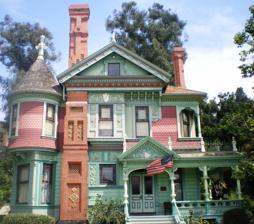
Building: Hale House (Los Angeles, California)
Country: United States of America
Year built: 1885
Historic house in California, United States For the historic house in South Kingstown, Rhode Island, see Hale House (South Kingstown, Rhode Island) . For the Hale House Center in Harlem, New York, see Clara Hale . United States historic place Hale House U.S. National Register of Historic Places Los Angeles Historic-Cultural Monument No. 40 Hale House, 2008 Show map of the Los Angeles metropolitan area Show map of California Show map of the United States Location Heritage Sq., 3800 N. Homer St., Highland Park, Los Angeles, California Coordinates 34°5′17.5″N 118°12′28.5″W / 34.088194°N 118.207917°W / 34.088194; -118.207917 Built 1887 Architect Joseph Cather Newsom Architectural style Queen Anne - Victorian NRHP reference No. 72000230 LAHCM No. 40 Significant dates Added to NRHP September 22, 1972 Designated LAHCM June 15, 1966 Hale House is a Queen Anne style Victorian mansion built in 1887 in the Highland Park section of northeast Los Angeles, California .  It has been described as "the most photographed house in the entire city", and "the most elaborately decorated". In 1966, it was declared a Historic-Cultural Monument , and in 1972 it was listed on the National Register of Historic Places . The house was relocated in 1970 to the Heritage Square Museum in Montecito Heights where it remains open to the public. Early years The Hale House was designed by Joseph Cather Newsom, a leading architect throughout the era. It was built in 1887 by real estate developer, George W. Morgan, at the foot of Mount Washington . Built at an original cost of less than $4,000, the house was originally situated at 4501 North Pasadena Avenue (now Figueroa Street ), but was moved to 4425 North Pasadena before it was purchased by motorman James G. Hale. It is believed to have been associated with the old Page School for Girls which once stood directly across Avenue 44 from Hale House. The house was purchased by James G. Hale and his newlywed, Beret “Bessie” Hovelsrud, in 1901. James Hale met Bessie, a farm girl from Nebraska, at the Pio Pico House she was waitressing in. The two fell in love, got married, and purchased the Hale House to live in; however, a few years later, the couple separated and Hale died from a heart attack on August 15, 1921, at age 51. Bessie retained title to the house. She operated the house as a boarding house until the late 1950s and lived there until she died in 1966 at age 97. Move to Heritage Square Museum See also: Heritage Square Museum The house was inherited by Hale's niece, Odena Johnson, who stated her desire to dispose of it as soon as possible. When plans were announced to demolish the house and build a chrome and steel gas station in its place, the Los Angeles Cultural Heritage Commission stopped the demolition temporarily by declaring the house a Historic-Cultural Monument (HCM #40) in 1966. A column by noted Los Angeles Times columnist Jack Smith helped the preservation effort.  Smith called the "faded old house" one of the few remaining from the "age of exuberance." Smith described the house's significance as follows: The house has been called 'picturesque eclectic,' meaning its designer took a scroll from here and a fleur-de-lis from there and put everything together with romantic abandon.  … Because of its eclectic nature, the Hale house is said to embody, in one package, many architectural inventions of the late 19th century, that buoyant and capricious era. Hale's niece agreed to sell the house for $1 if it could be moved from the site.  In July 1970, the house was lifted from its foundation and moved to the nearby Heritage Square Museum in Highland Park.  The move cost $10,300 and an additional $3,000 to raise wires so the house could pass under. Jack Smith, who had been an advocate of the home's preservation, attended the midnight moving of the house in July 1970.  He later wrote that a "motley and festive" crowd gathered to watch, with cries of jubilation rising when the chimneys survived the move. Shortly after the move, the house was used as a movie set for a film depicting a house bombed in a war. The house was later restored at a cost of more than $300,000. Architecture Close-up of front facade at Hale House Close up on right side close up of Hale House left side The varied architectural style of the house has been described as Queen Anne , Eastlake , Carpenter Gothic , "picturesque eclectic," and "a capricious old gingerbread." Jack Smith overheard a neighbor say of the house, "What architecture!  This old house?  It's a mishmuch."  Smith agreed but called it "a wonderful old mishmuch." Whatever the precise style, the house is an impeccable example of Victorian craftsmanship and design, with ornate brick chimneys, stained-glass windows, wood carvings, and a "corner turret" crowned with giant copper fleur-de-lis . In a 1966 report to the Los Angeles Cultural Heritage Commission, Raymond Girvigian, the chairman of the historic buildings committee of the Southern California chapter of the American Institute of Architects said: This residence, purchased by James and Bessie Hale about 1901, is a wood frame structure having exterior clapboard siding accented with fish scale shingles and cast plaster ornament around the main, east facade windows and pediments.  Other notable features include a veranda at the northeast corner having turned wood posts with curved wood bracket caps and milled ballusters and an ornamental iron rail on its roof.  It has brick chimneys with incised geometric detail and corbelled projections at top and a second floor turret window at the southeast corner, also curved wood brackets at the second floor cornice. Noting the eclectic style, Givigian wrote that the house has "exuberance in ornamentation and detailing without academic rules, based on borrowed styles and forms of the past but mixed in unrestrained though often inventive and charming ways and fine craftsmanship." In announcing its designation of Hale House as a historic monument, the Cultural Heritage Commission gave the following reasons: This picturesque structure is an outstanding example of the late Victorian period in Los Angeles.  Its prime significance is that it perhaps best embodies the essence of, or the most typical features of, this historical style in one given example.  The building incorporates the ornate carving of wood, both inside and out, that is fast disappearing.  The chimney is characteristic of the high Victorian 'town house' of the period, and the workmanship compares with that of the best built mansions on the old Bunker Hill . During the renovation of the house, chips of the original colors were found on the house.  The exterior, which is mostly pink and teal, was painted with colors that were duplicated from the original colors that were found on chips on the house. The interior has been restored to recreate the appearance that it is believed to have had in 1899, but many of the house's original interior features remain intact. For instance, the "wainscoting downstairs, called Lincrusta, is original to the house and made of a pressed paper mixture processed to look like embossed leather." The oriental door bracket in the front parlor as well as the Eastlake-style dining table and chairs had been purchased by the Hale family. The Hale House and other old Los Angeles landmark structures are open for public tours, for a fee, at the Heritage Square Museum. In popular culture The Hale House appears in the title sequences of Amanda's starring Beatrice Arthur . In the series, the Hale House features as the Californian hotel, Amanda's by the Sea, owned by Amanda Cartwright. The Hale House also briefly appears in the original (promo film) music video for country artist Glen Campbell's song Wichita Lineman. The video was filmed in 1969. The Hale House is seen on the cover of Coal Chamber 's 1997 eponymous album. See also List of Los Angeles Historic-Cultural Monuments on the East and Northeast Sides List of Registered Historic Places in Los Angeles References